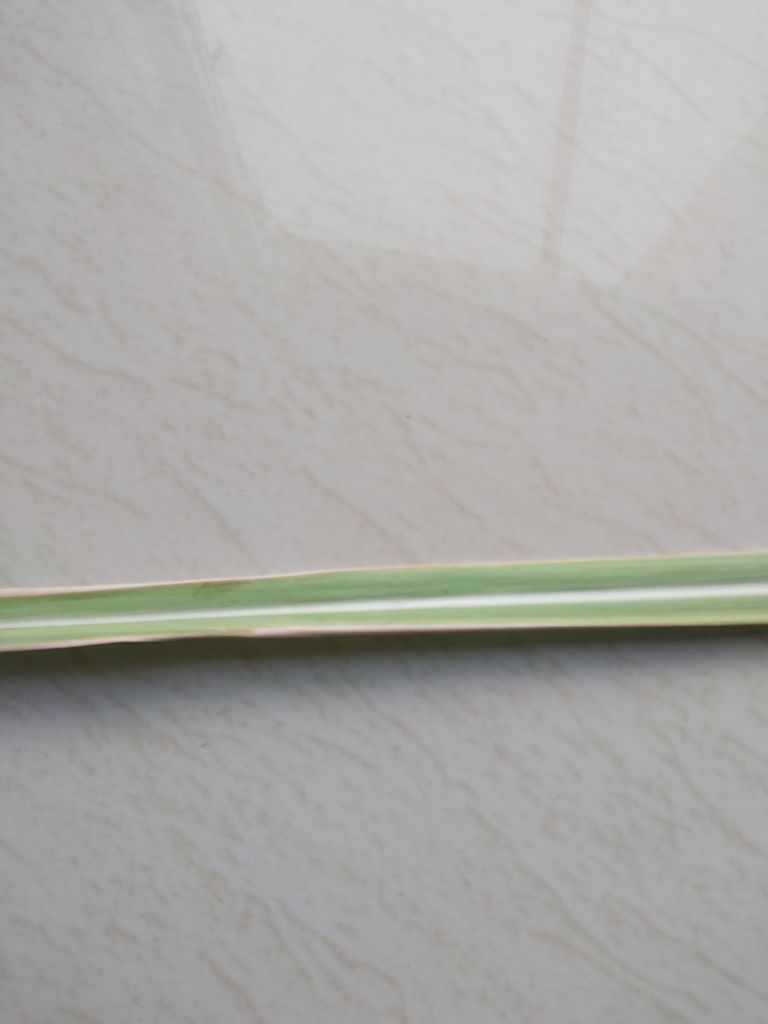
Label: BrownRust